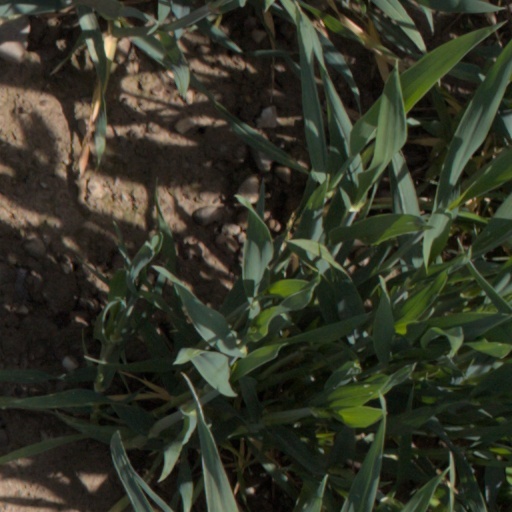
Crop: wheat